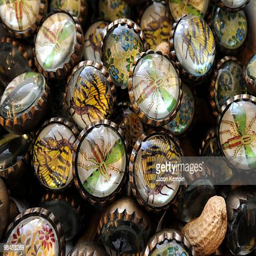
a general view at the opening celebration